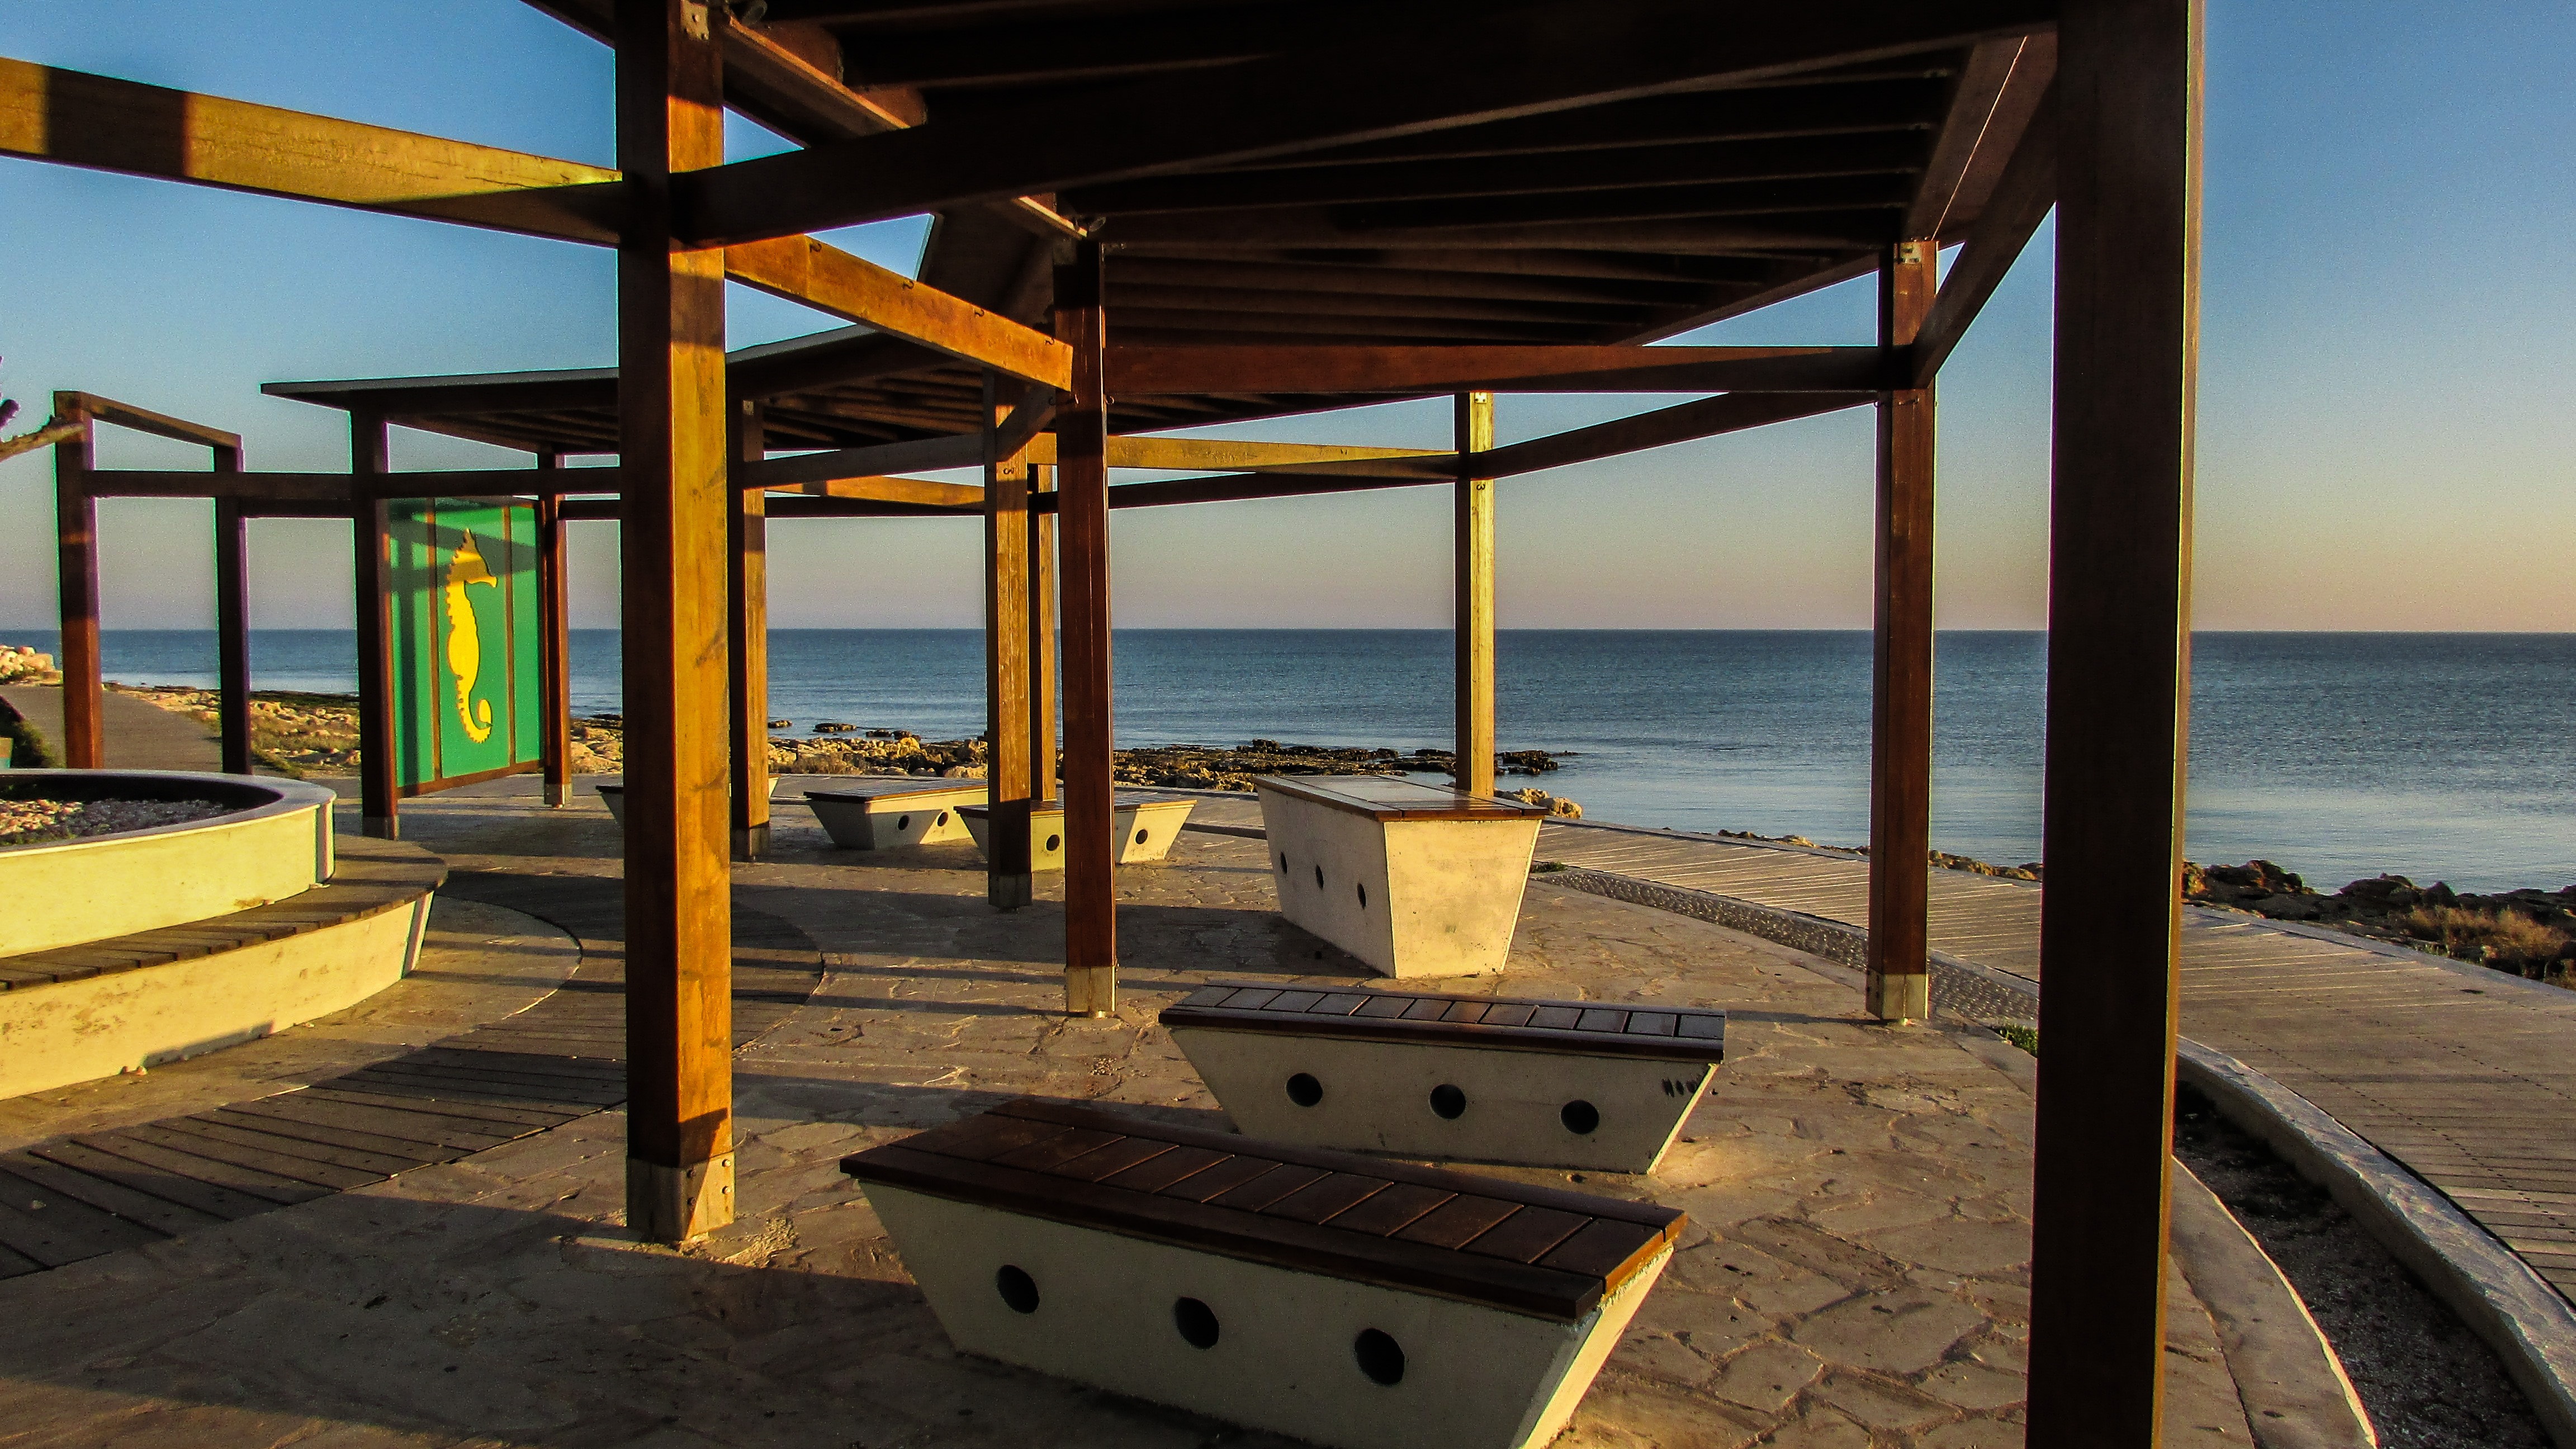
beach, sea, ocean, wood, vacation, harbour, resort, estate, cyprus, pergola, ayia napa, resting site